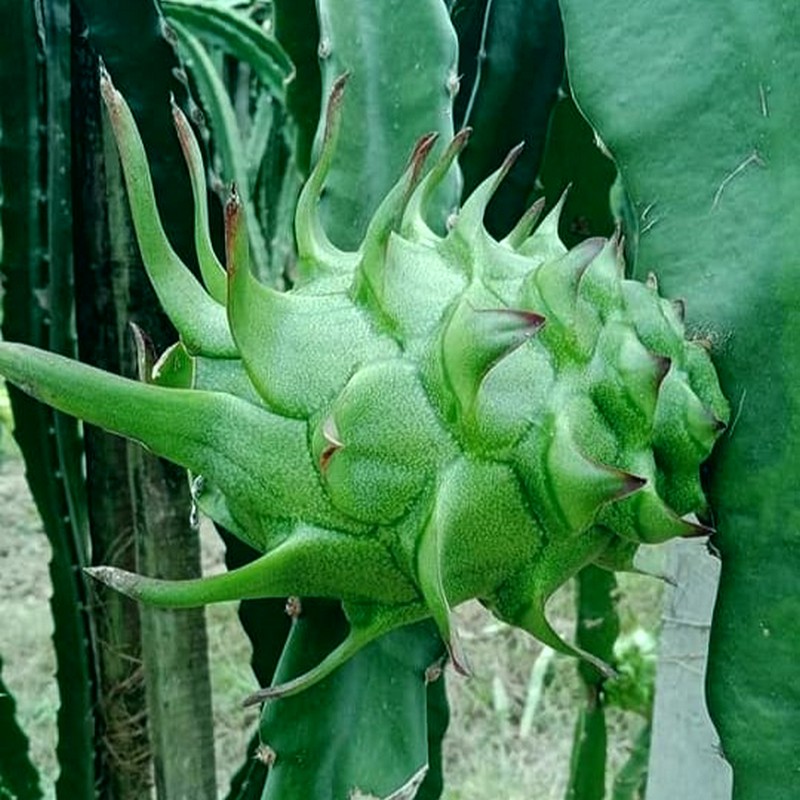
Label: Immature Dragon Fruit